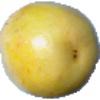
Label: maracuja